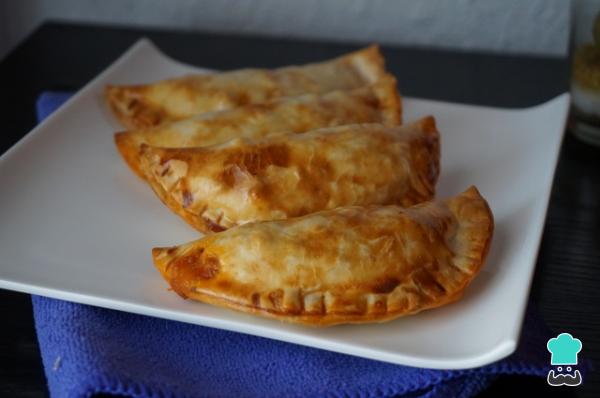
Unas vez doradas, la empanadillas de atún al horno caseras ¡estarán listas para servir! ¿A que son sencillas? ¡Pues están buenísimas!No olvides dejarme un comentario o sugerencia y visitar mi blog Cocinando con Montse para descubrir muchísimas otras recetas que preparar y compartir con los tuyos.